Gorgui Dieng

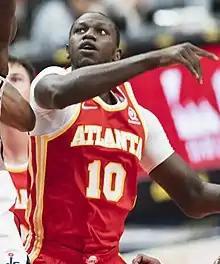
Dieng with the Atlanta Hawks in 2021

Gorgui Sy Dieng (born January 18, 1990) is a Senegalese former professional basketball player currently working as a basketball operations representative with the San Antonio Spurs of the National Basketball Association (NBA). He played college basketball for the Louisville Cardinals.